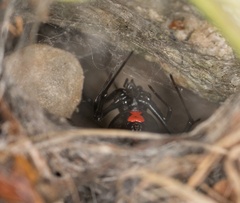
Species: Lactrodectus_hesperus